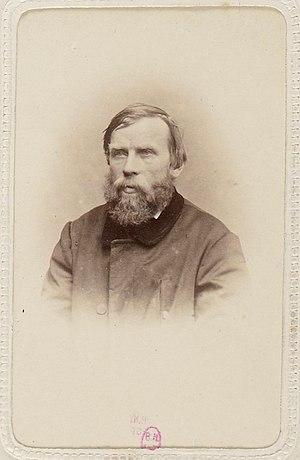
Les bibliothèques des amis de l'instruction sont des bibliothèques populaires fondées à l'origine par des artisans ou des ouvriers. Leur statut privé et associatif les distingue des bibliothèques populaires communales. Elles inquiètent rapidement le pouvoir républicain qui leur impose ses conditions dès 1874 : le ministère de l'Instruction publique leur affecte un service, une commission est chargée d'examiner et de censurer les catalogues tandis que des livres sont concédés aux établissements en échange d'un contrôle de l’État. En perdant un peu de leur indépendance, ces bibliothèques ont enrichi leurs fonds. La tutelle publique semble toutefois s'être exercée avec bienveillance.